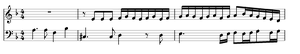
La messe de Requiem en ré mineur, de Wolfgang Amadeus Mozart, composée en 1791, est une œuvre de la dernière année de la vie de Mozart, mais pas exactement la dernière œuvre du compositeur. Elle n'est de la main de Mozart que pour les deux tiers environ, la mort en ayant interrompu la composition. Elle reste néanmoins une de ses œuvres majeures et emblématiques.